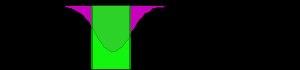
En astronomie, la largeur équivalente d'une raie d'un spectre d'une étoile est la mesure de la surface comprise dans la raie spectrale. Son nom vient du fait qu'elle correspond à la largeur d'une raie ayant la même surface, mais qui aurait une forme rectangulaire et allant du continu jusqu'à 0. La comparaison des largeurs équivalentes de plusieurs éléments atomiques dans les spectres des étoiles permet de déterminer leurs abondances, i.e. les proportions de ces éléments dans l'atmosphère de l'étoile.